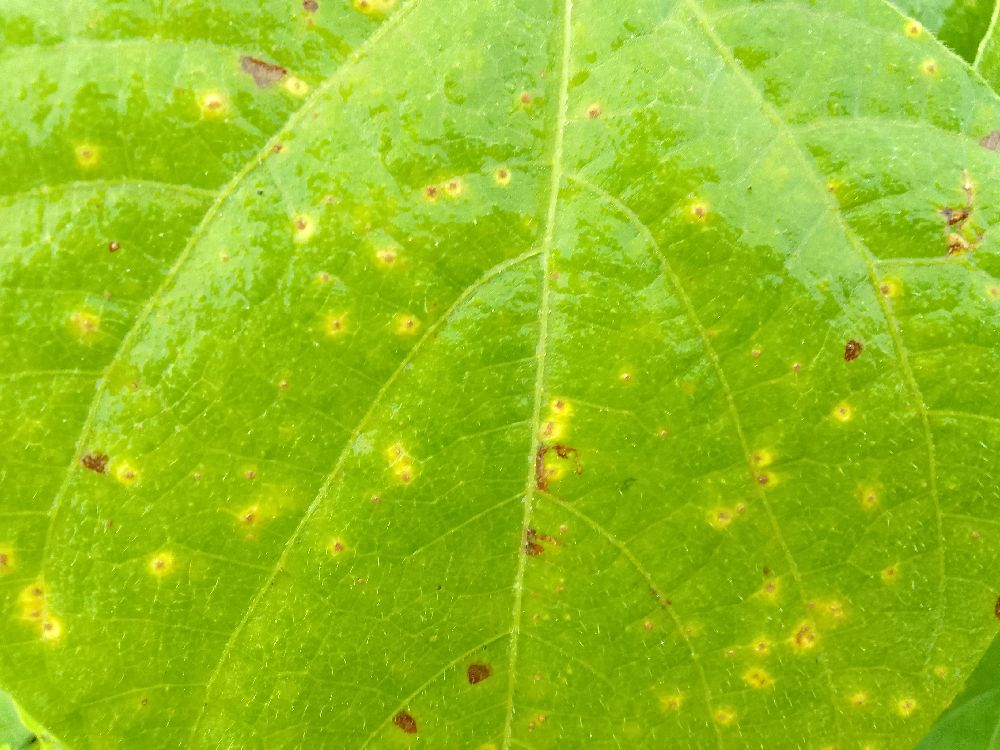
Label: rust